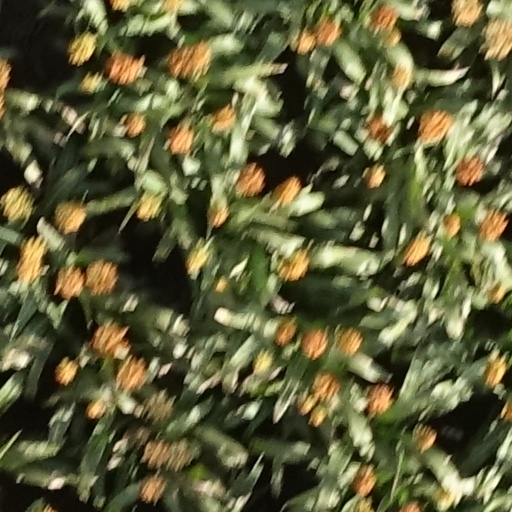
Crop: sorghum